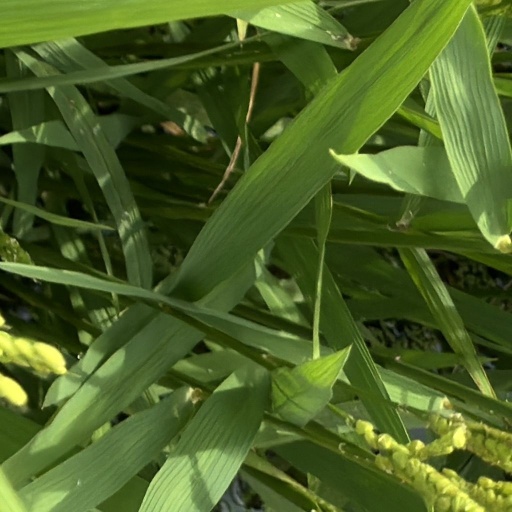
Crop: rice